Park Hyatt Hyderabad

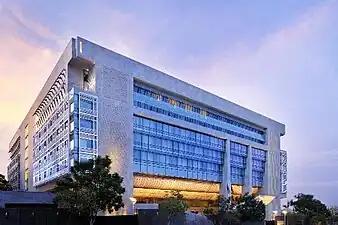
Park Hyatt Hyderabad

Park Hyatt Hyderabad is a luxury hotel located in the Banjara Hills neighbourhood of Hyderabad, India that opened on 29 April 2012.